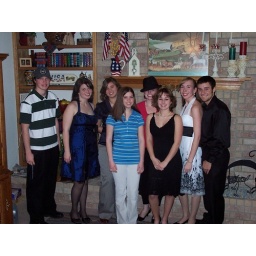
The guests who came. Em is second from right, in the white dress with black accents.